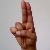
The image shows a hand gesture representing the letter 'U' in Indian Sign Language.